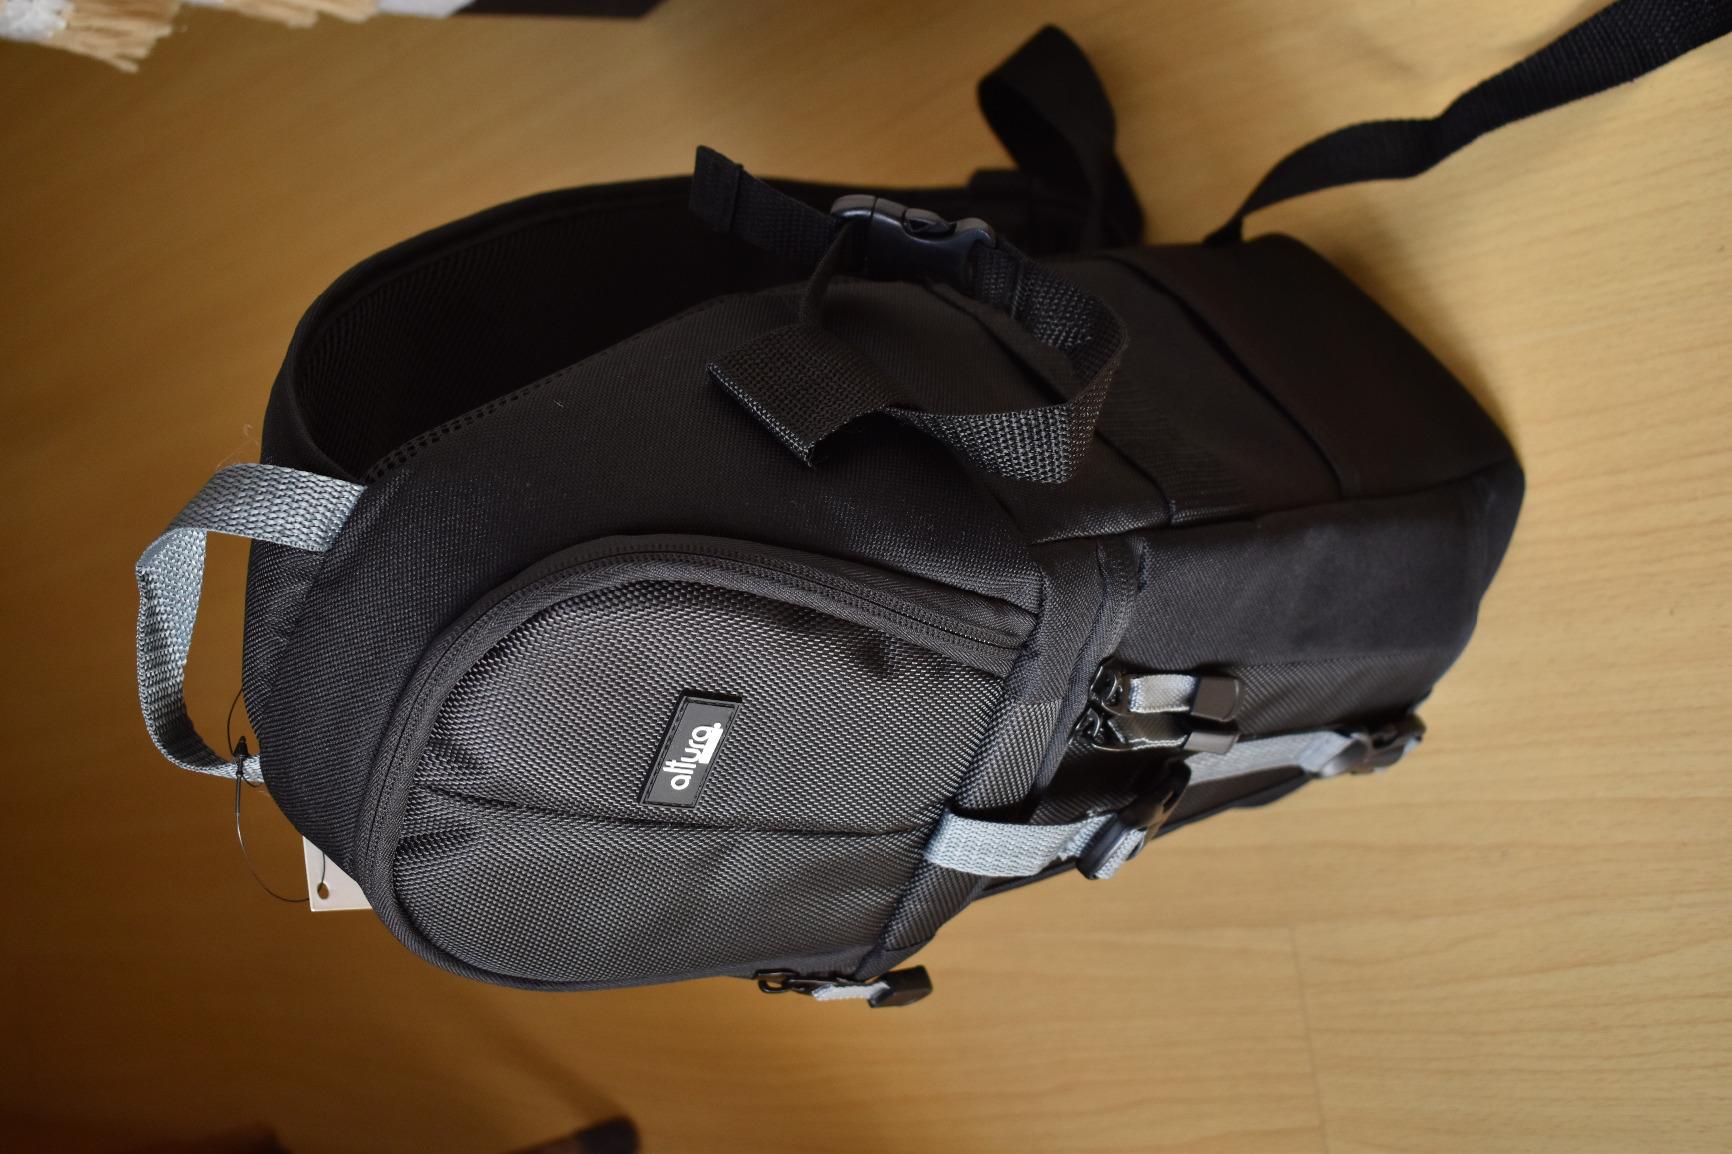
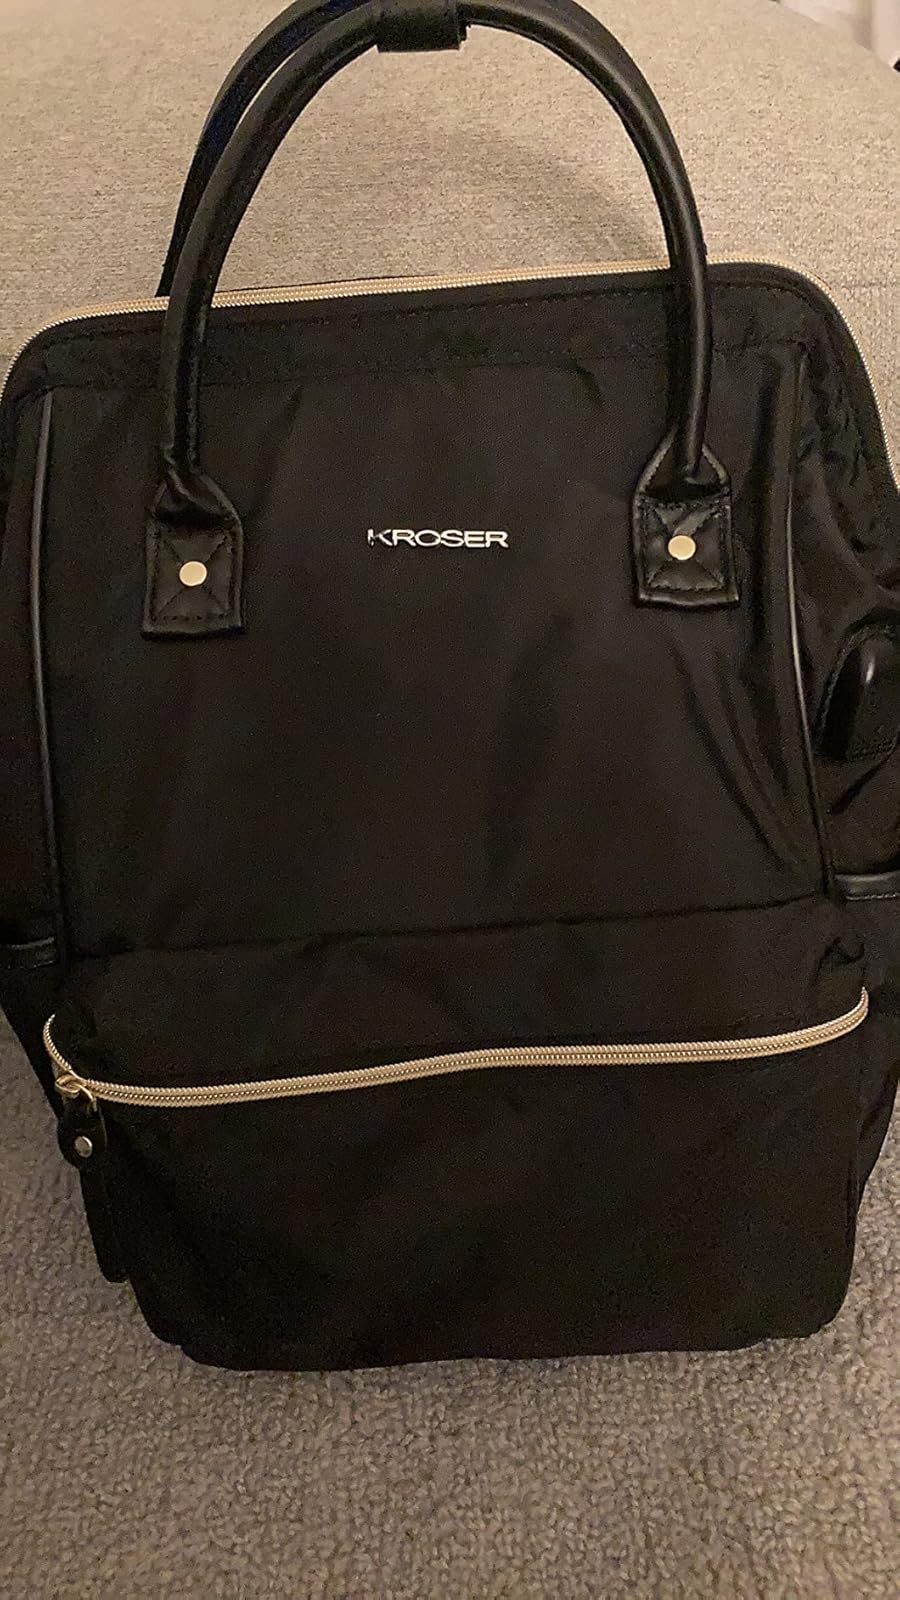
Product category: bag
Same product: no